Drs. Foster & Smith

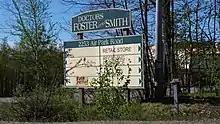
The Doctor & Smith front sign vandalized days after the warehouse & call center employees were laid off.

On January 28, 2019, Foster and Smith sent an email to its existing clients, announcing the closure of the company. The closure date is expected to be the week of February 11, 2019, laying off 289 employees. Petco, who owns Foster and Smith cites a partnership with Express Scripts as its purpose for closing the company. The website URL was redirected to Petco.com in the spring of 2019, and all warehouse, call center and pharmacy facilities were closed down by mid-2019, ending over 35 years of Drs. Foster and Smith presence in the Rhinelander area, displacing up to 500 employees.